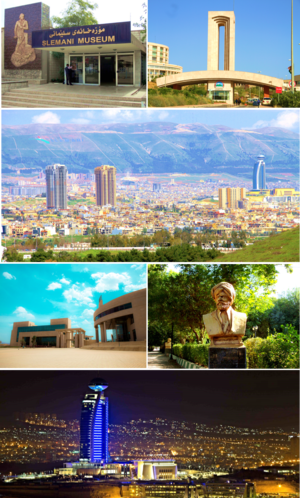
Souleimaniye, Souleymanieh ou Sulaymaniya est la capitale de la province d'As-Sulaymaniya au kurdistan irakien. Elle a été fondée en 1784 par Ibrahim Paşa, un prince kurde de la famille des Baban